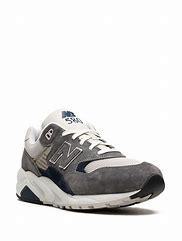
Brand: New
Model: Balance New Balance 580